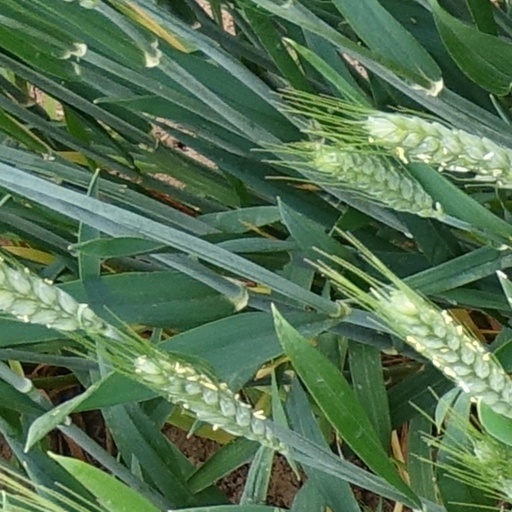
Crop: wheat